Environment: real
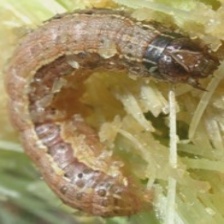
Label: fall_armyworm